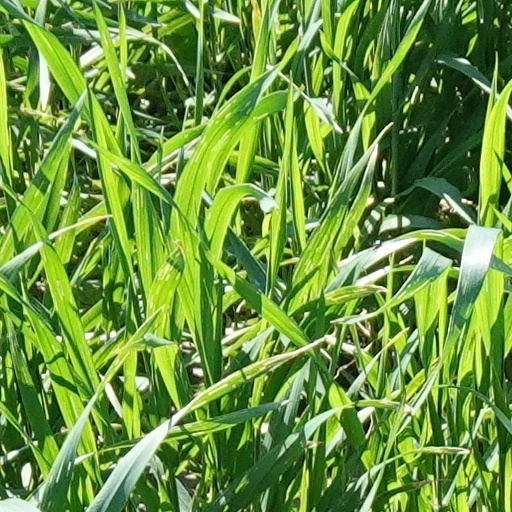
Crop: wheat